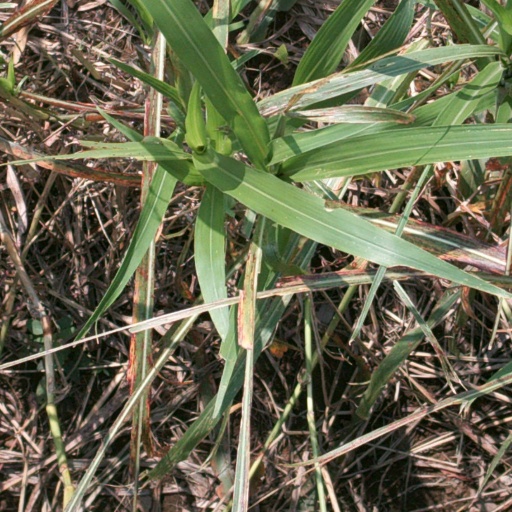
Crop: sorghum